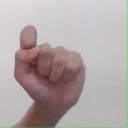
अक्षर: घ